Martin Chodúr

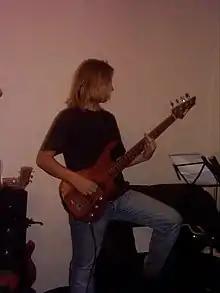
Chodúr as a member of Mystic Fable Band (2003)

Chodúr also took private lessons in composition from Ostrava composer Pavel Helebrand. Since childhood, he has also been passionate about poetry, literature, and English. His first published work, a poem called "Joy", appeared in the 2003/2004 "Almanac of Student Poetry".